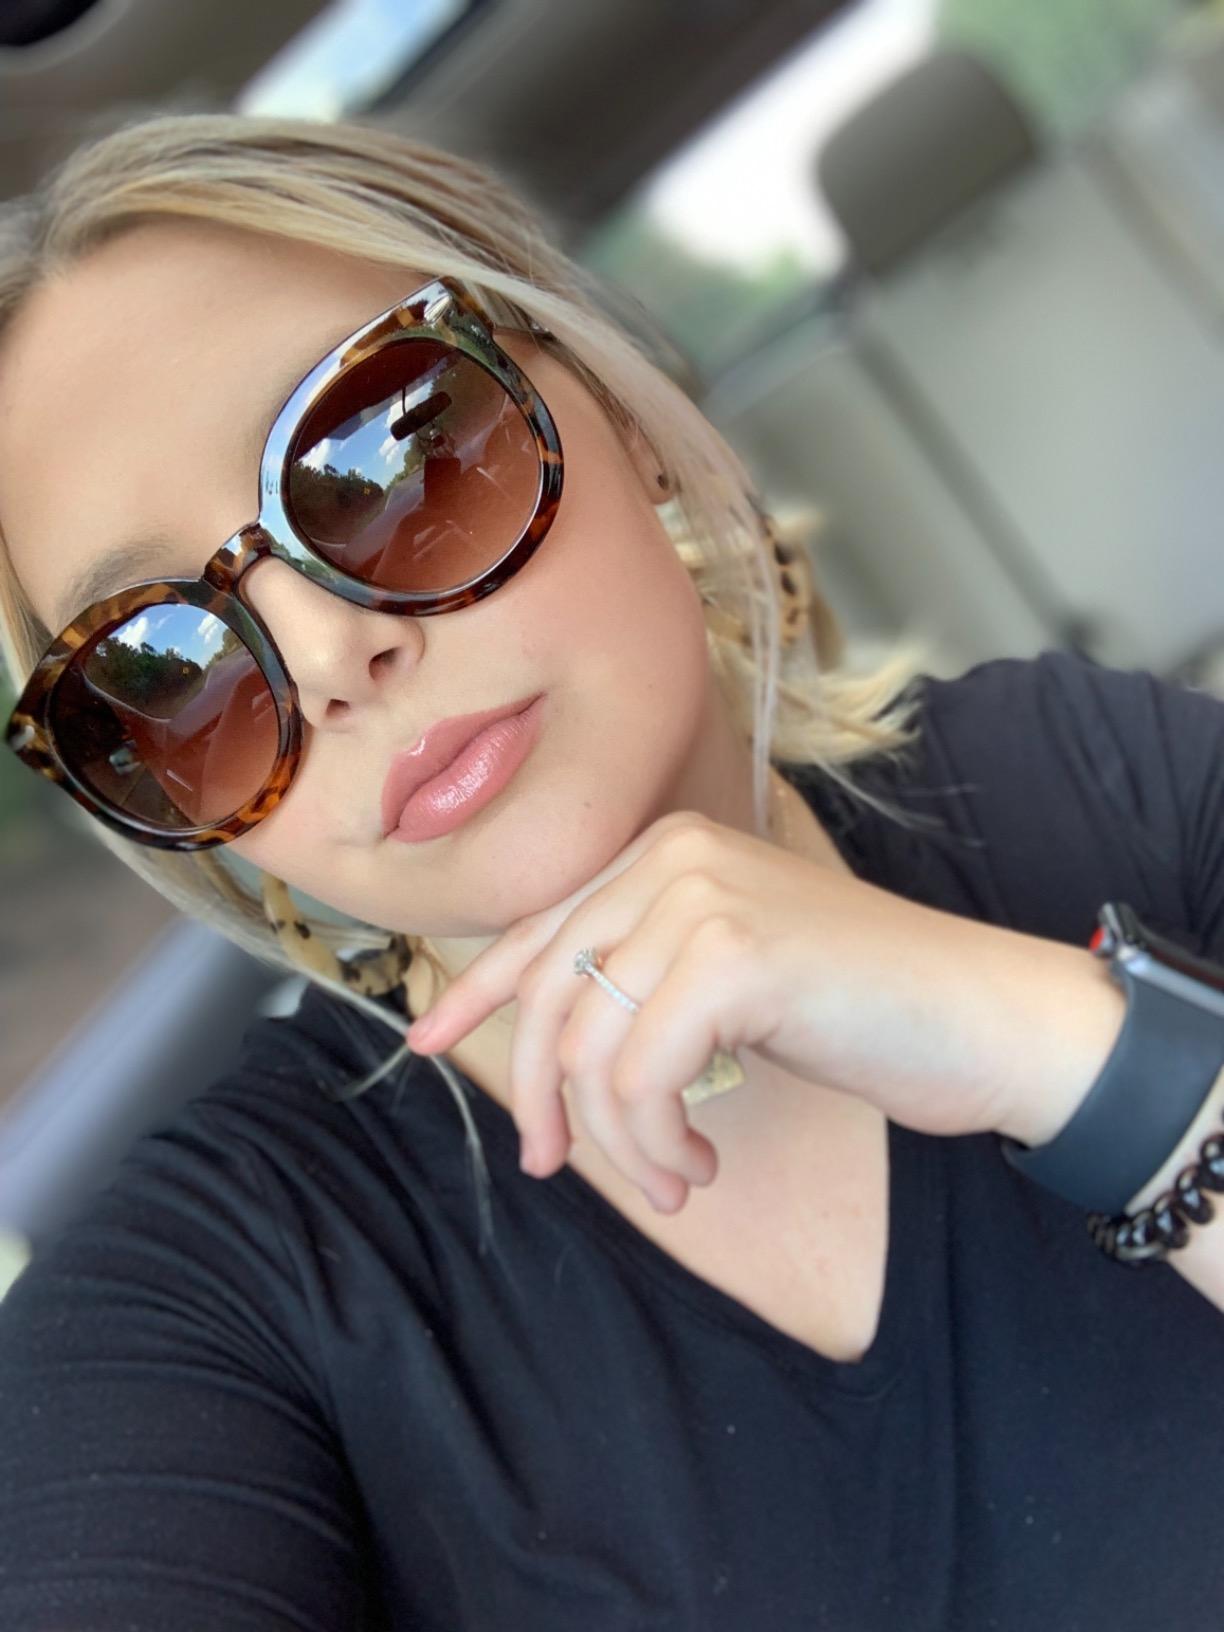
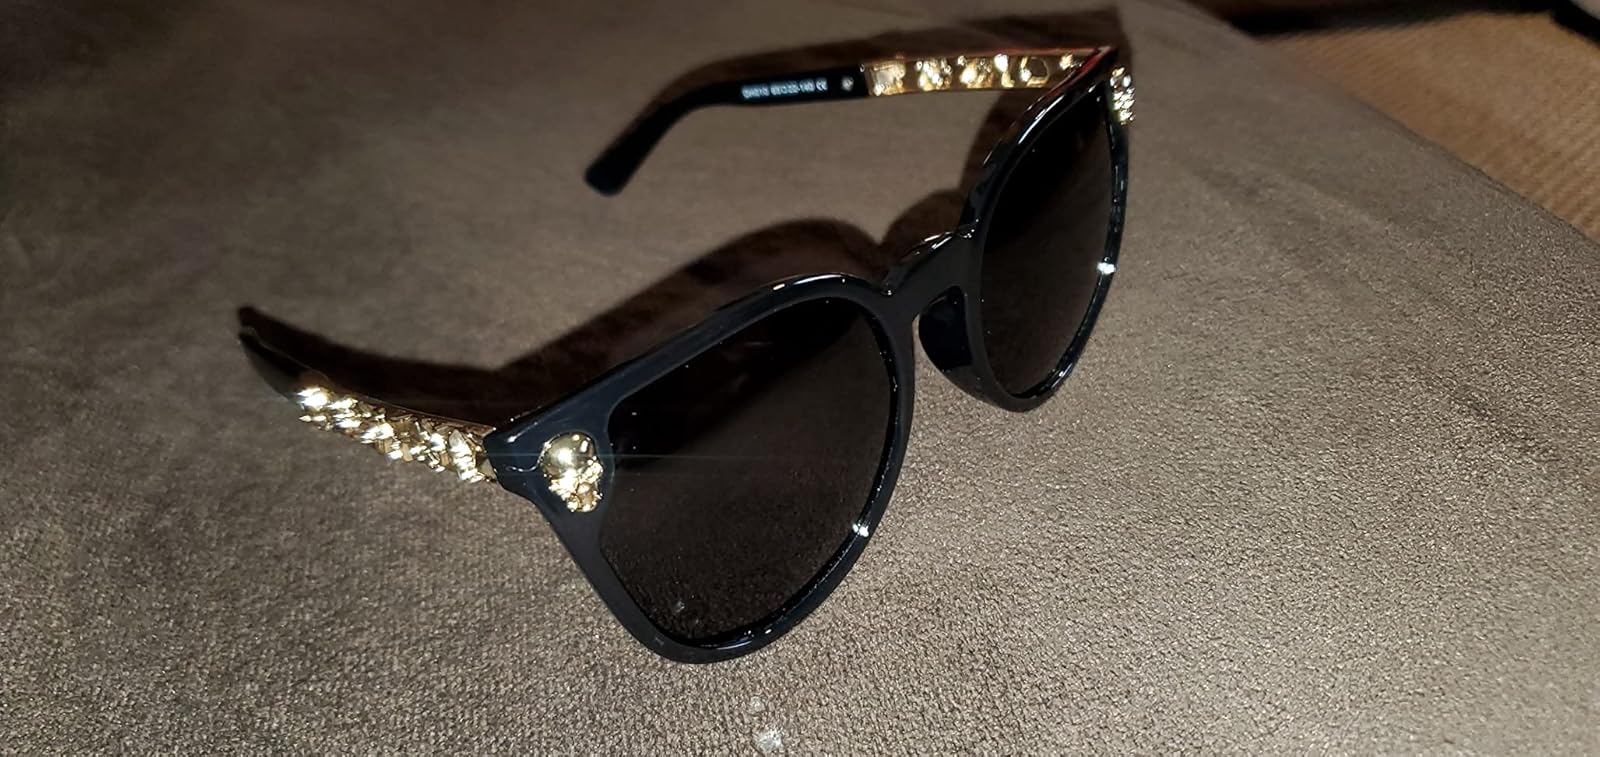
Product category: accessories_sunglasses
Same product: no